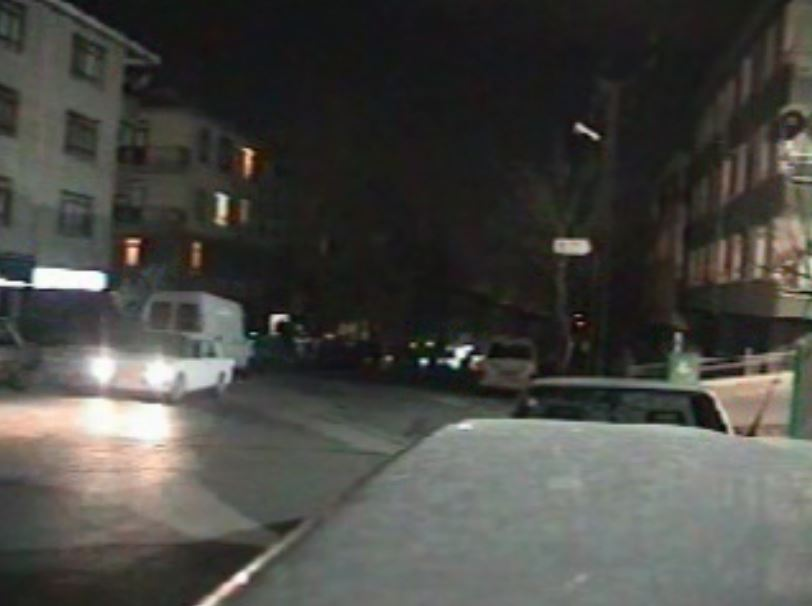
Fire: no
Smoke: no